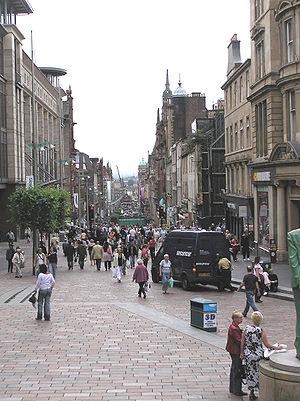
L’économie de l’Écosse est étroitement liée à celle du Royaume-Uni et est essentiellement basée sur un système capitaliste avec très peu d’intervention de la part de l’État. Après la Révolution industrielle, l’économie écossaise est dominée par la construction navale, l’industrie minière et sidérurgique. La participation de l’Écosse à l’Empire britannique lui a permis d’exporter sa production à travers le monde. Mais l’industrie lourde a décliné dans la dernière partie du XXᵉ siècle, menant à une remarquable mutation de l’économie de l’Écosse désormais basée sur la technologie et les services. Les années 1980 ont vu le développement de la Silicon Valley écossaise: Silicon Glen, entre Glasgow et Édimbourg et abritant beaucoup de grandes entreprises technologiques venues s’implanter en Écosse. Aujourd’hui, l’industrie technologique emploie 41 000 personnes. Les entreprises basées en Écosse sont spécialisées dans les systèmes d’information, la défense, l’électronique, et les semi-conducteurs. Il existe également un secteur de développement et design électronique particulièrement dynamique et en pleine croissance, basé sur ses liens avec les universités et les compagnies locales.
L'Écosse est l'une des quatre nations constitutives du Royaume-Uni, occupant le nord de la Grande-Bretagne, et comprenant également un ensemble de petits archipels parmi lesquels les Hébrides, les Orcades ou les Shetland. Le royaume d'Écosse était un État souverain jusqu'au 1ᵉʳ mai 1707, date à laquelle l'Acte d'Union l'unifie au royaume d'Angleterre pour créer le royaume de Grande-Bretagne. L'Écosse est l'une des six nations celtiques.